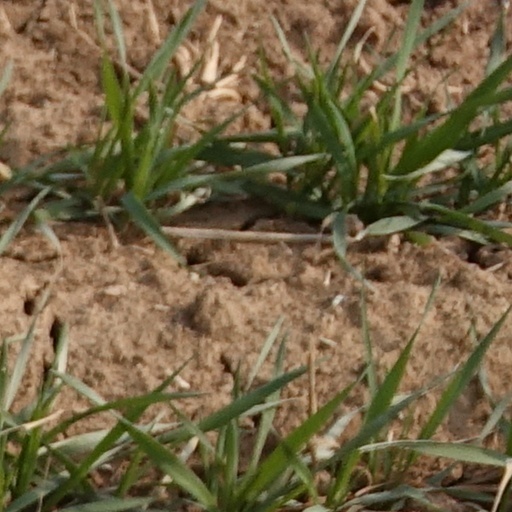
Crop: wheat